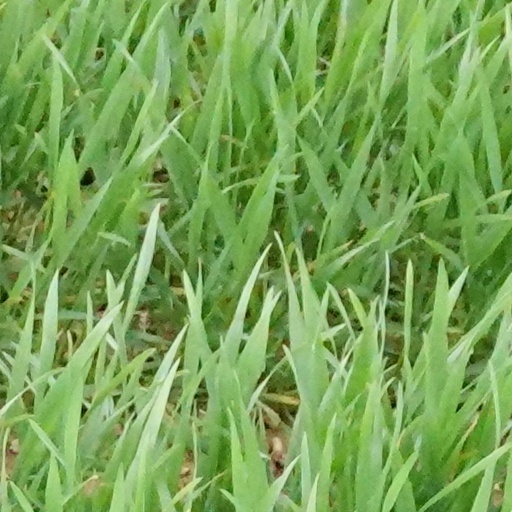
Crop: wheat